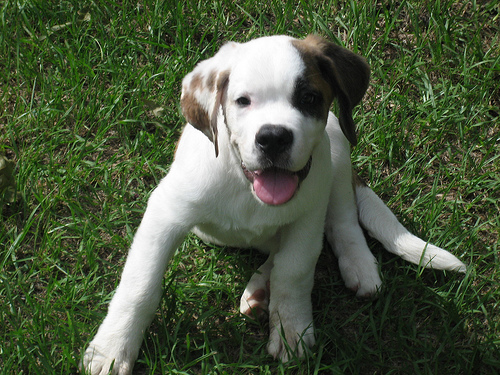
Animal: dog
Breed: saint bernard